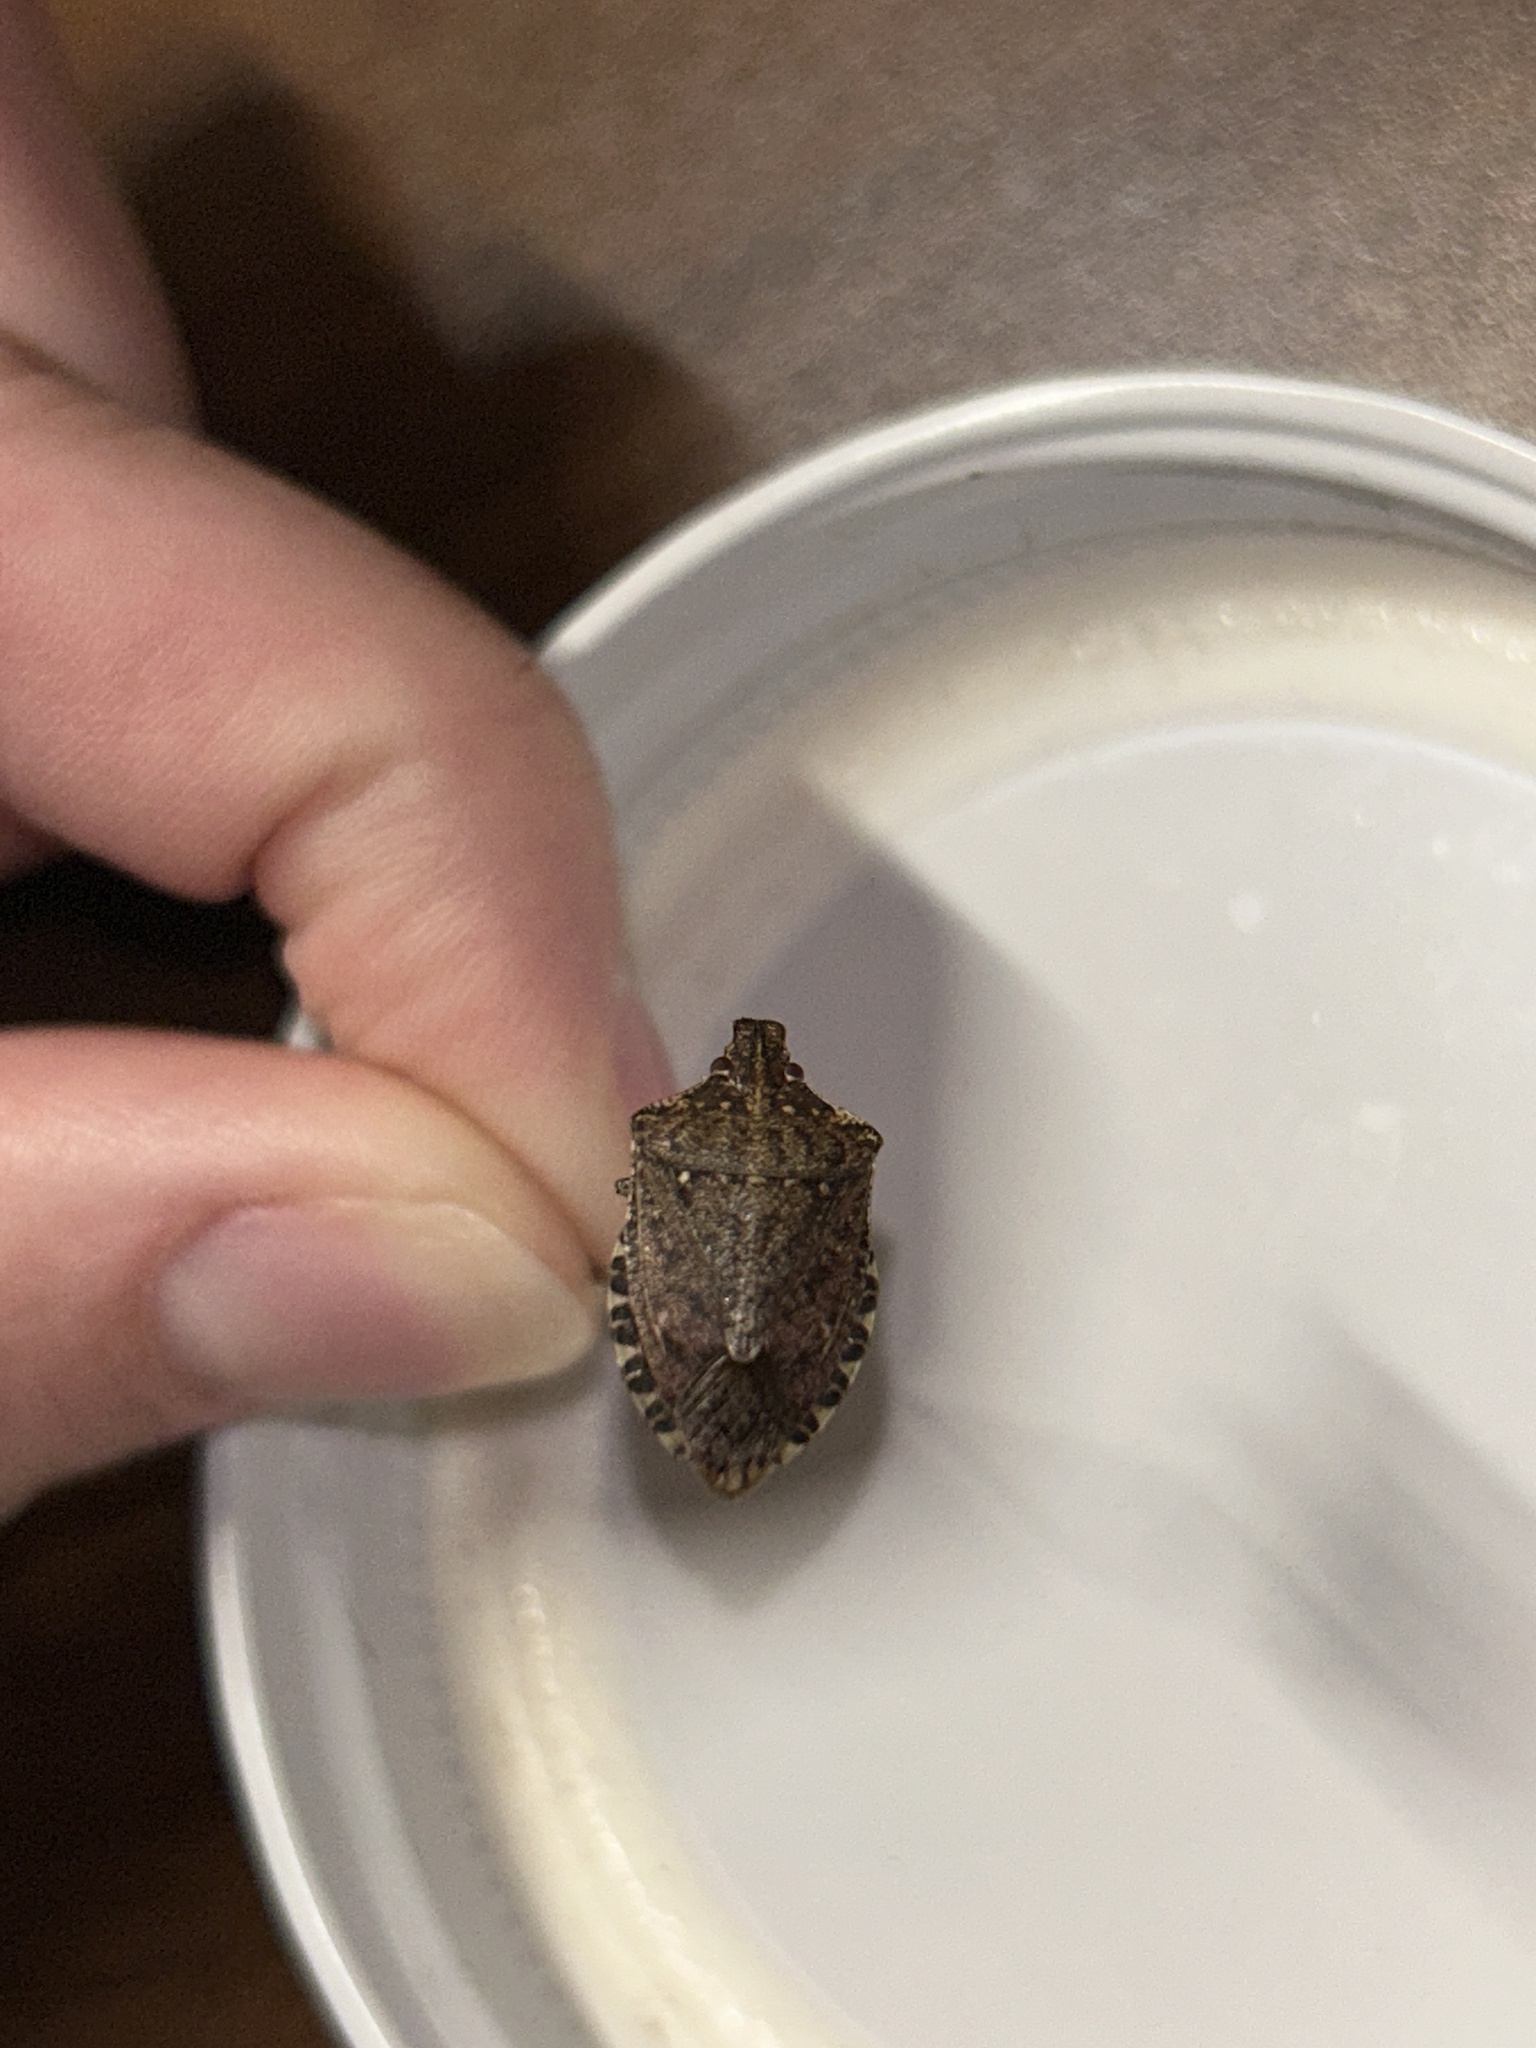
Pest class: stink_bug